Kenneth Hubbard

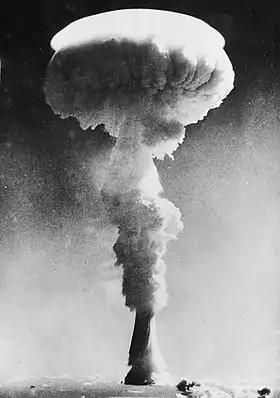
A mushroom cloud rising over Malden Island after the first British hydrogen bomb test on 15 May 1957

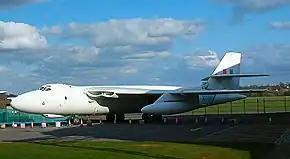
Vickers Valiant B1 XD818, flown by Hubbard during Operation Grapple, now at Royal Air Force Museum Midlands

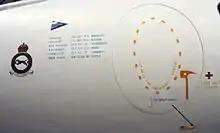
The crewmen's entry door on the side of the forward fuselage of Vickers Valiant B1 XD818, with the names of Hubbard and his crew

No. 49 Squadron was assigned to Air Vice Marshal Wilfrid Oulton's Operation Grapple Task Force to conduct nuclear tests at Christmas Island in the Pacific Ocean as part of the British hydrogen bomb programme.